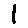
Label: 1